Omar Andrés Camacho

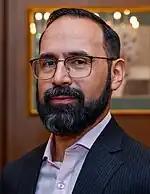
Official portrait, 2023

Omar Andrés Camacho Morales (born 21 May 1981) is a Colombian physicist and political activist who served as Minister of Mines and Energy from 2023 to 2025 during the Petro administration.